Little Foot

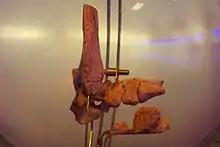
Little Foot foot bones

Due to the lack of volcanic layers at the site, dating was difficult. An estimated date was published in 1995, which was based on relative dating of old world monkeys and some carnivores. The dates ranged from 3.0- 3.5 million years old, and it was due to this that the fossils were described as the oldest known representative of hominids in South Africa.